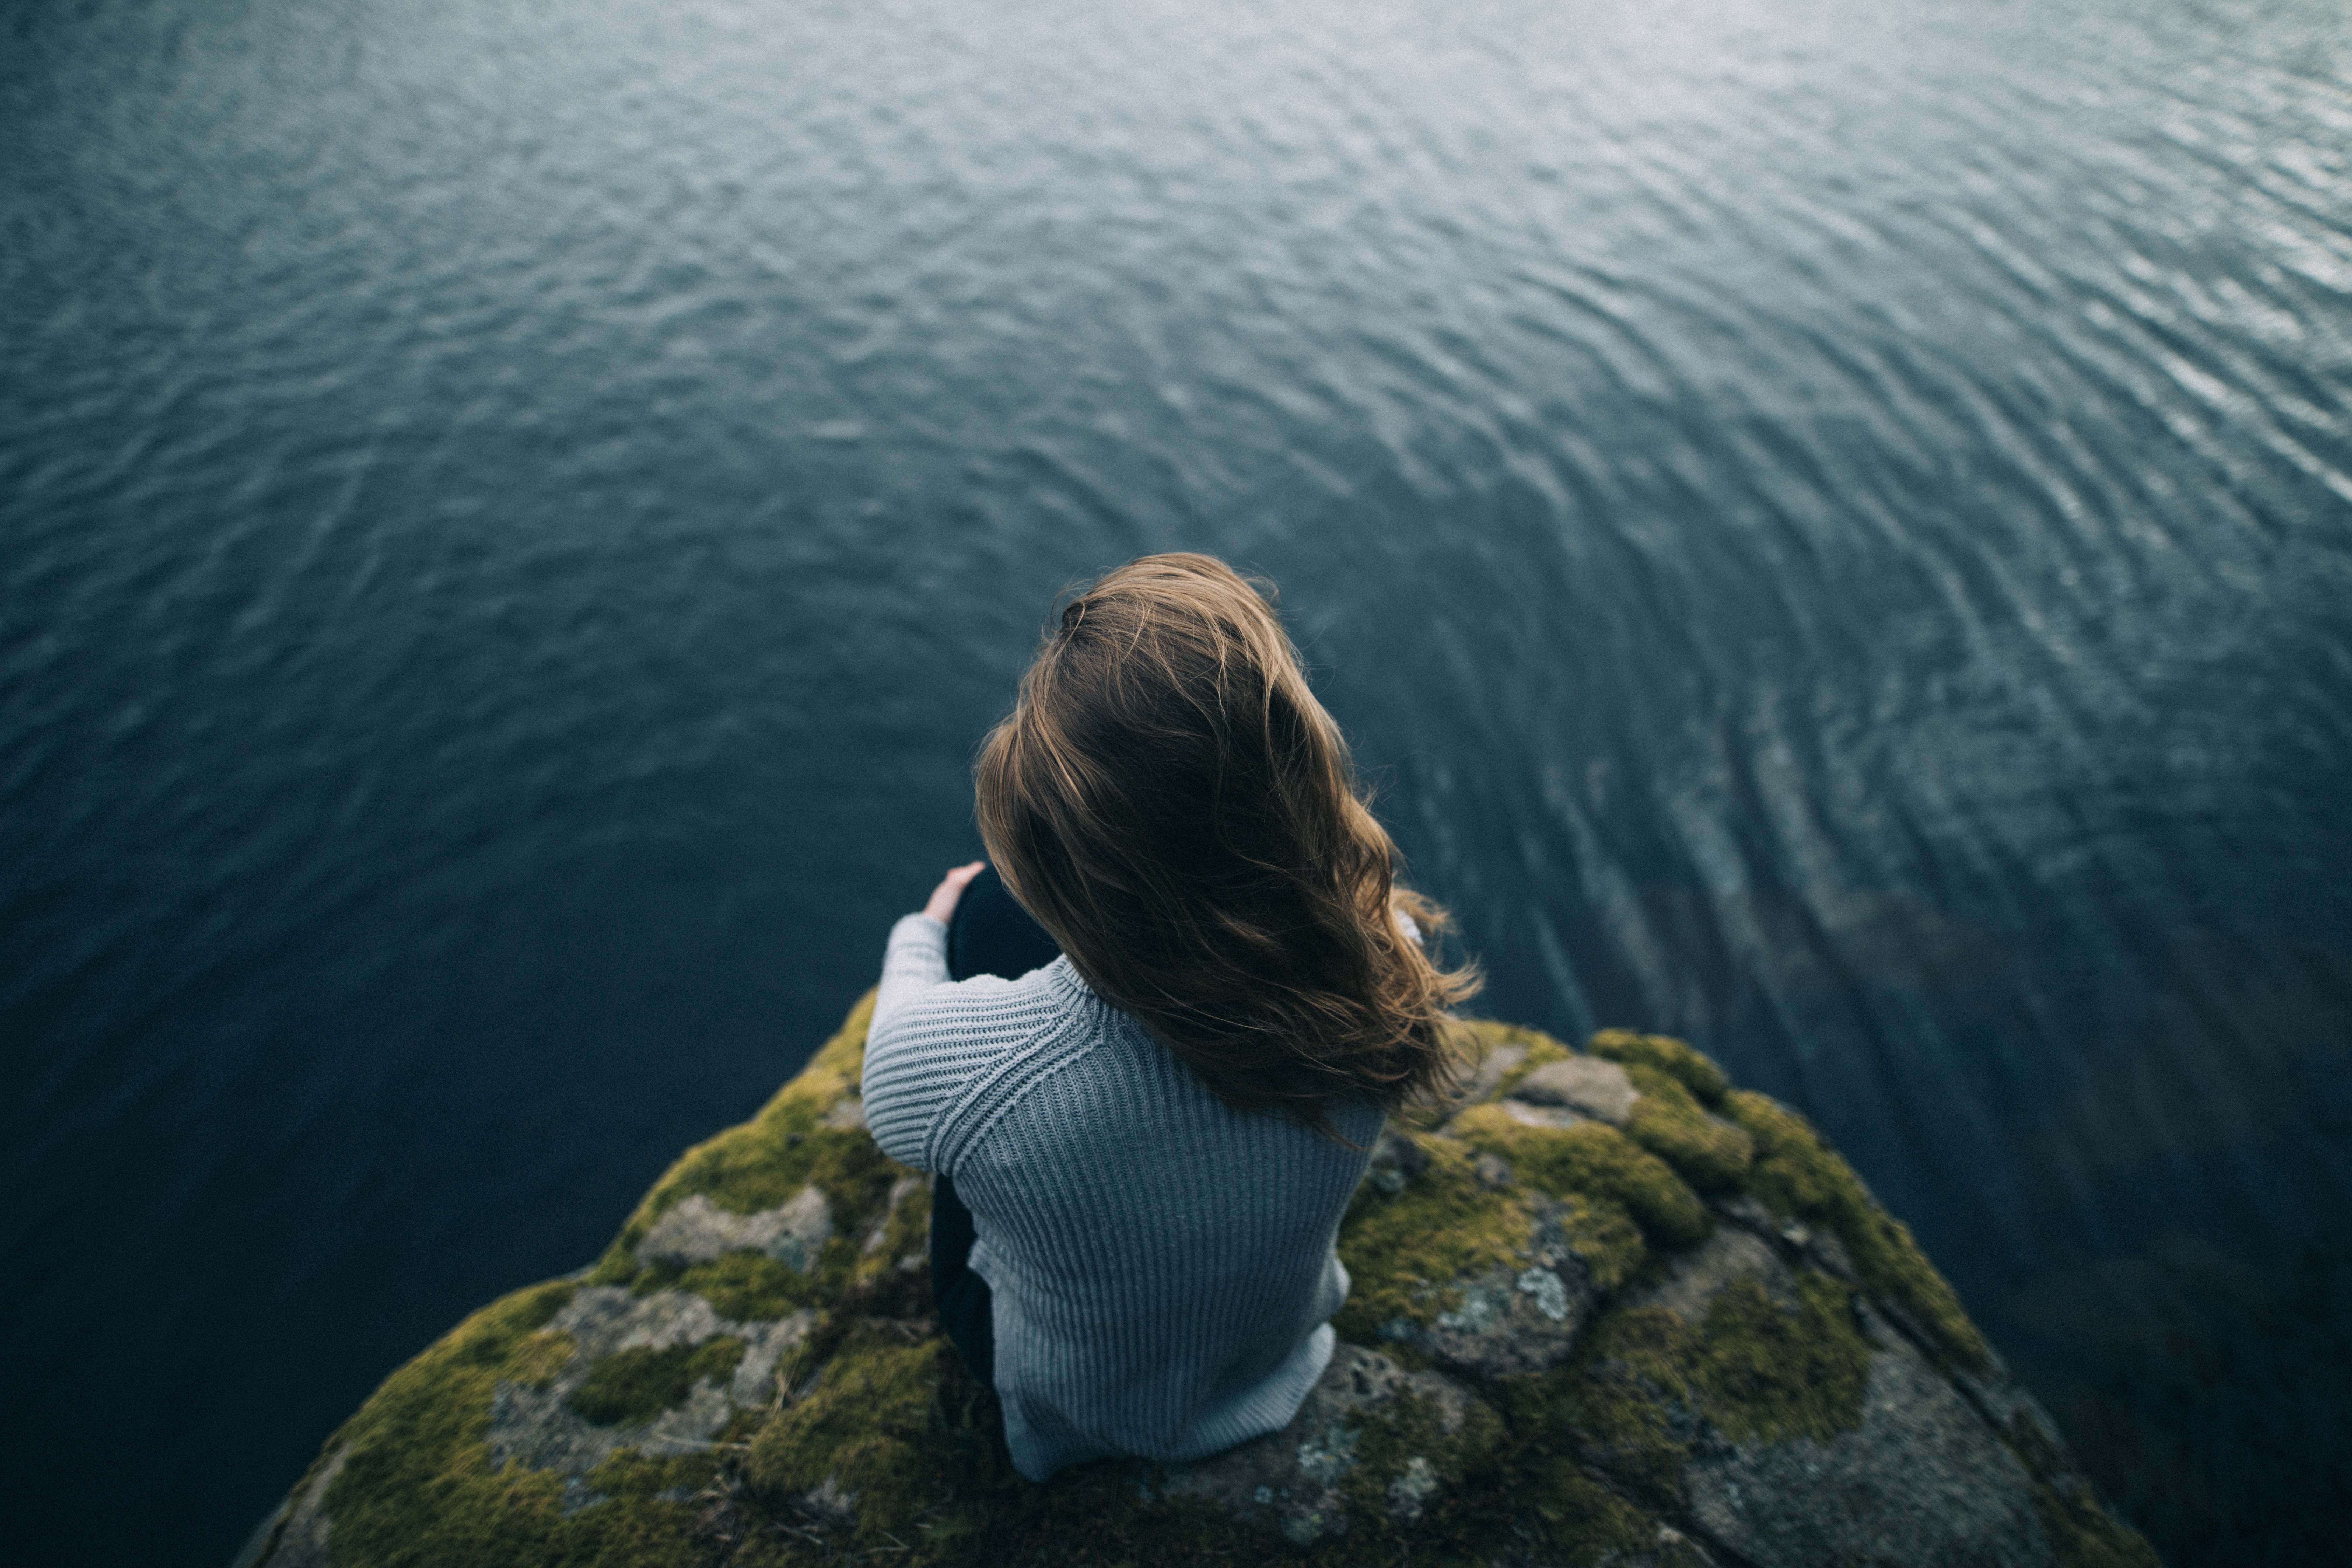
sea, coast, tree, water, rock, ocean, horizon, sky, girl, photography, sunlight, wave, lake, river, vacation, cliff, reflection, calm, cool image, fun, cool photo